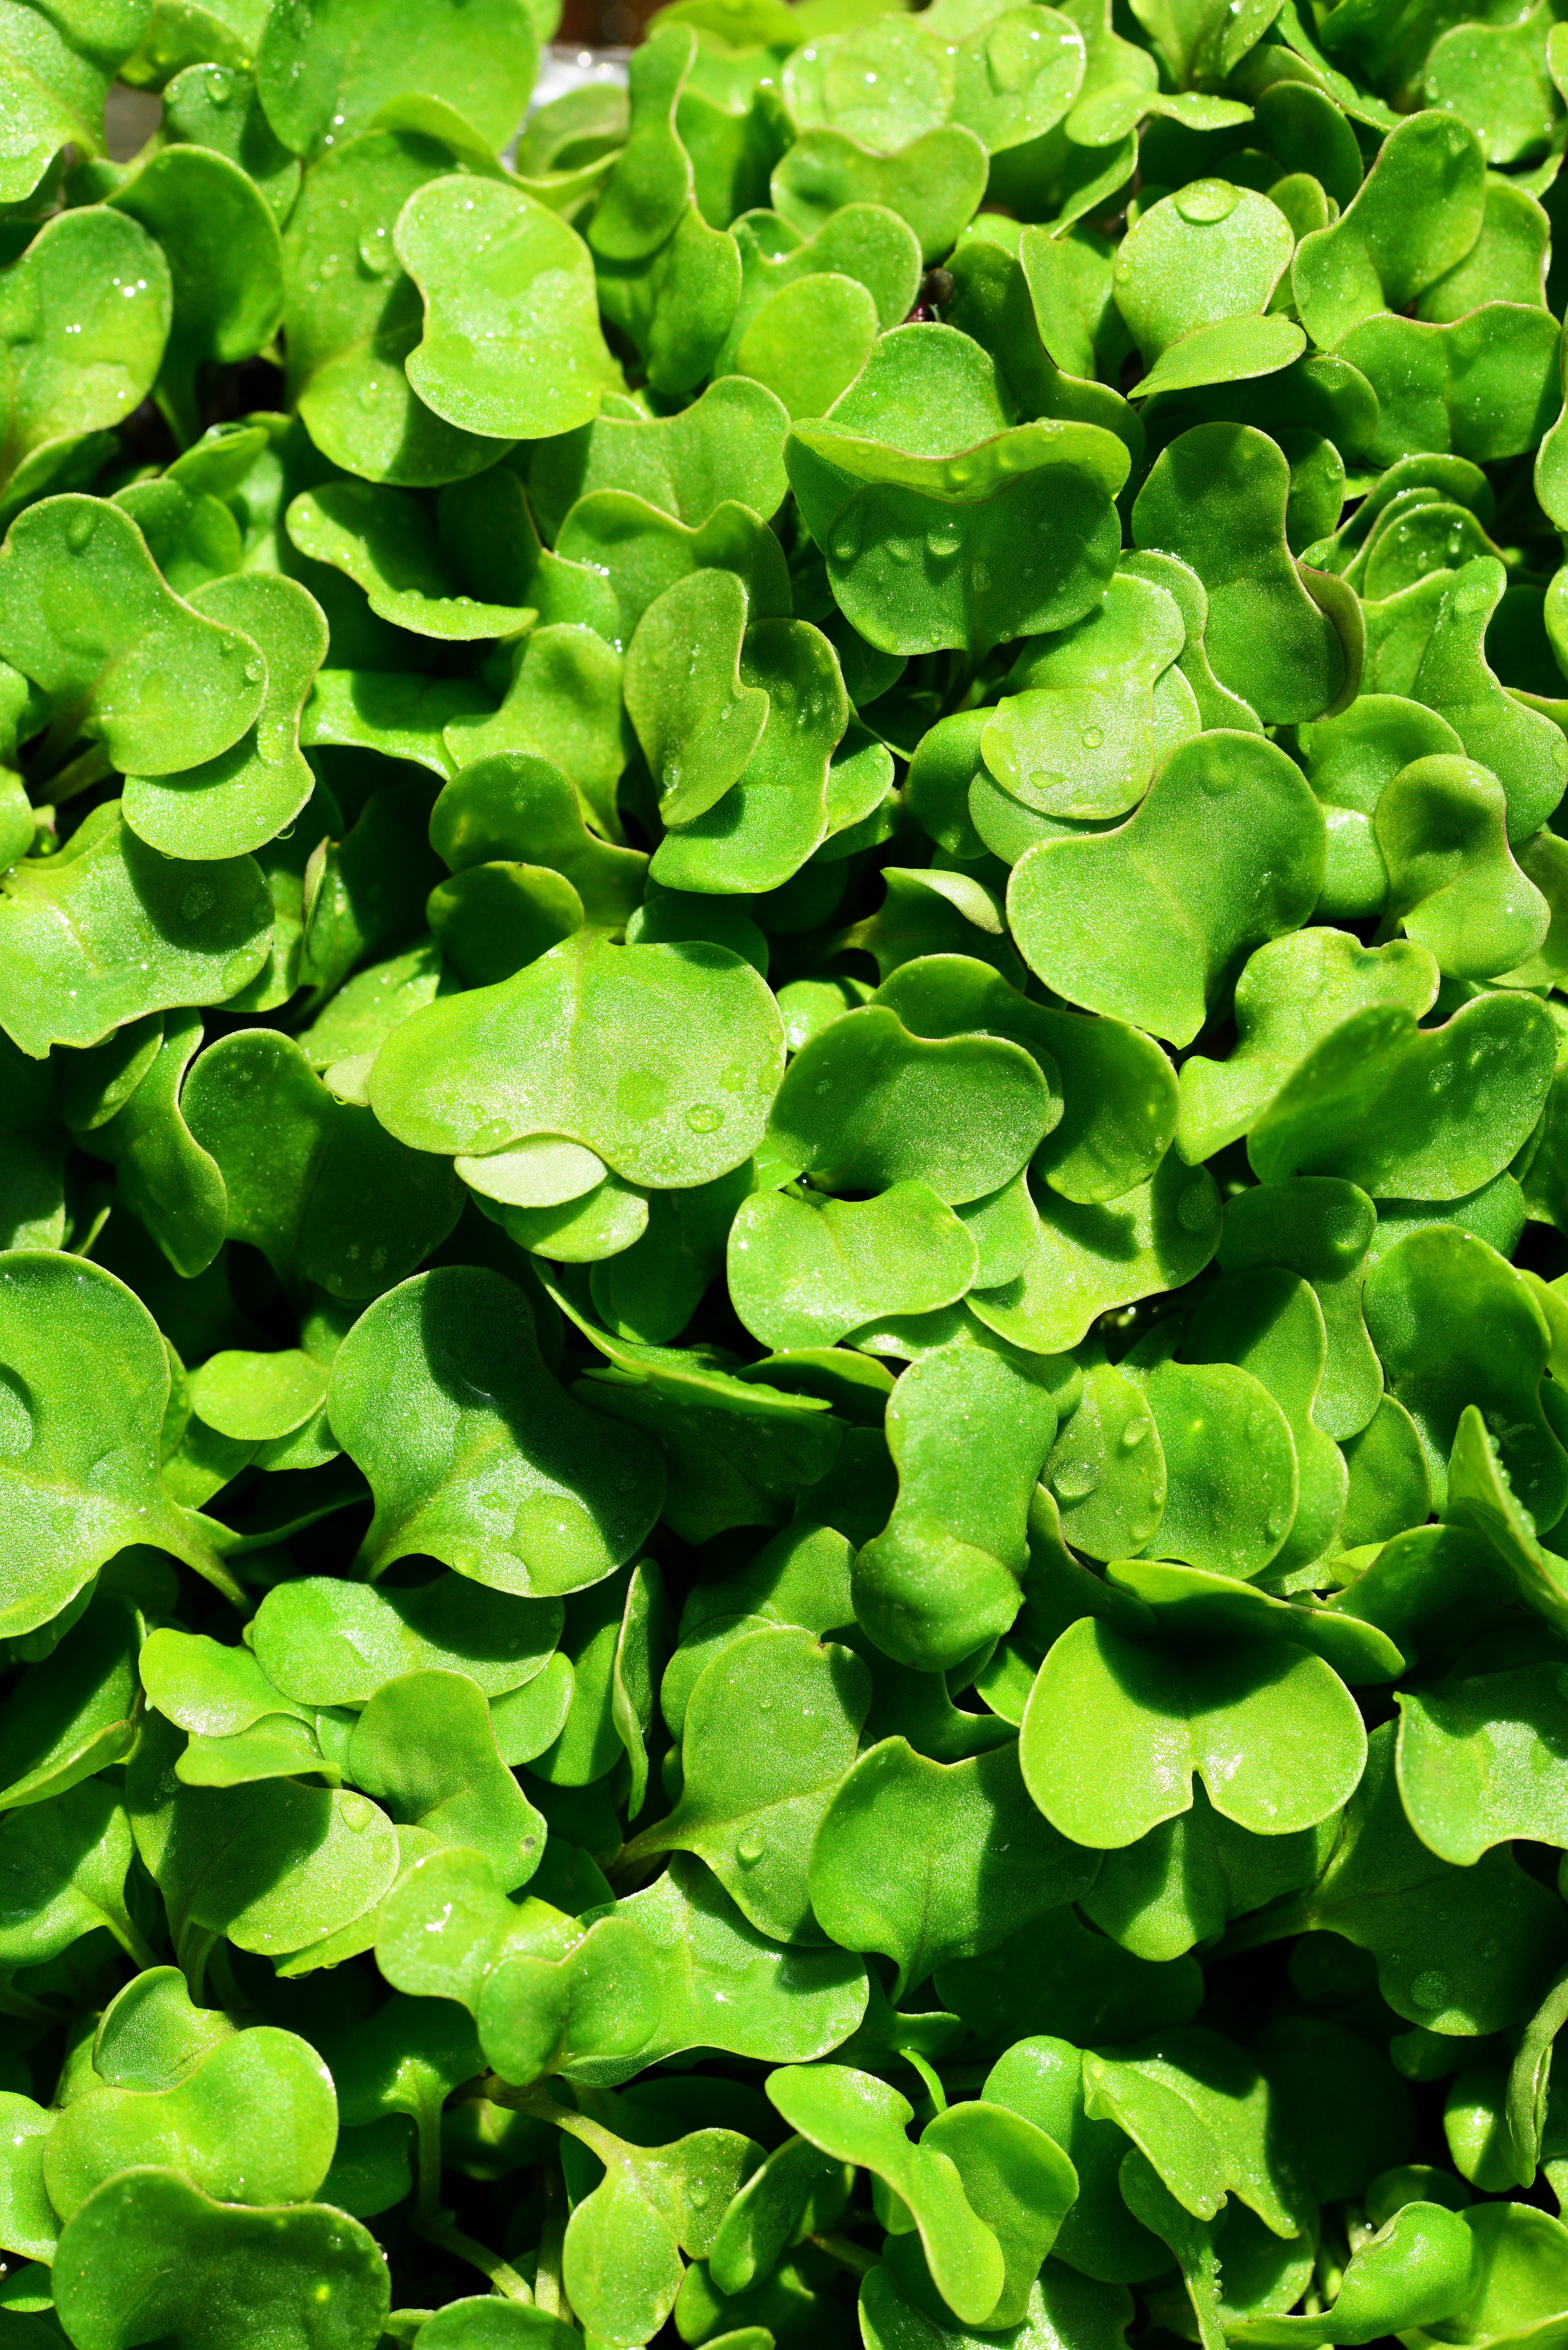
plant, leaf, flower, young, green, produce, aquatic plant, baby, rocket, perennial, sprout, plants, close up, seeds, detail, seedlings, flowering plant, maidenhair tree, green algae, annual plant, land plant, leaf vegetable, centella, wild rocket seedlings, diplotaxis tenuifolia